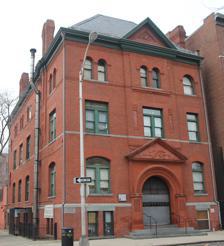
Building: Newark Female Charitable Society
Country: United States of America
Year built: 1886
United States historic place Newark Female Charitable Society U.S. National Register of Historic Places New Jersey Register of Historic Places Newark Female Charitable Society building at 305 Halsey Street Show map of Essex County, New Jersey Show map of New Jersey Show map of the United States Location 305 Halsey Street, 41-43 Hill Street, Newark, New Jersey Coordinates 40°43′56″N 74°10′36″W / 40.73222°N 74.17667°W / 40.73222; -74.17667 Area 1 acre (0.40 ha) Built 1886 Architect Rowden, R.H. Architectural style Romanesque, Victorian Eclectic NRHP reference No. 79001485 NJRHP No. 1294 Significant dates Added to NRHP September 12, 1979 Designated NJRHP July 5, 1979 Newark Female Charitable Society (Newark Day Center) was founded by the leading women of Newark in 1803, making it the oldest social organization in New Jersey and the third oldest in the United States. Its complex of buildings was added to the National Register of Historic Places in 1979. History The Newark Female Charitable Society was organized in January 1803 and incorporated in 1878). It was located in the Female Charitable Building at 305 Halsey Street. The organization's goal was to relieve want without inducing pauperism . Cases were first investigated by the Bureau of Associated Charities. The Relief Committee visited the poor in their homes and gave gratuitous or industrial aid as the case demanded. The Society maintained a laundry, open daily, and provided instruction and facilities for laundry work. Dinner for women employed in the building was available daily. Industrial Building Savings Bank deposits were received Friday afternoon. Mothers' Meetings, Sewing School, and a Kitchen Garden Class were held weekly, from November to May. Fresh Air Fund work occurred from June until September. The Newark Bureau of Associated Charities was organized in February 1882, through the initiative of members of the Newark Female Charitable Society. That Society finding itself imposed upon, sought relief in the formation of an organization that would investigate all applications for help and refer to it those for which it was properly responsible. Architecture and fittings The Society owned a group of historic buildings at 305 Halsey Street and at 41 and 43 Hill Street in Newark , Essex County , New Jersey , United States. The oldest and most significant building is 305 Halsey Street, a 3-story red brick and terra cotta building that was built in 1886 by the Society and designed by R. H. Rowden.  It is " Victorian Eclectic in style with definite Romanesque features." The building at 41 Hill Street, adjacent to 305 Halsey, is a brick townhouse acquired by the Society in 1912 to house its expanding programs, although its maintenance proved expensive and it was sold by the Society in 1923. The two-story building next door at 43 Hill Street was constructed in 1977 as a medical and dental clinic. The entire complex was added to the National Register of Historic Places in 1979. Newark Day Center The Society is now known as the Newark Day Center and functions as a community organization .  It still occupies 305 Halsey and 43 Hill, which together house a child development center, a senior center, and other programs that benefit Newark residents. Smaller buildings at 41 (right) and 43 Hill Street Notable people Ida Wharton Dawson (1860-1928), President, New Jersey State Federation of Women's Clubs Selected works Newark Female Charitable Society (N.J.) (1903). Constitution and By-laws of the Newark, Female Charitable Society . Newark Female Charitable Society (N.J.) (1903). The History of the Newark Female Charitable Society: From the Date of Organization, January 31st, 1803, to January 31st, 1903 : a Century of Benevolence 1803-1903 . The Society. This article incorporates text from this source, which is in the public domain . Newark Female Charitable Society (N.J.) (1953). Newark Female Charitable Society: History, 1903-1953 . The Society. See also National Register of Historic Places listings in Essex County, New Jersey References